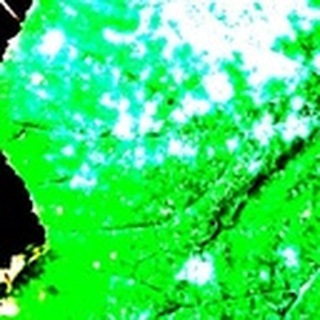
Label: cotton_powdery_mildew